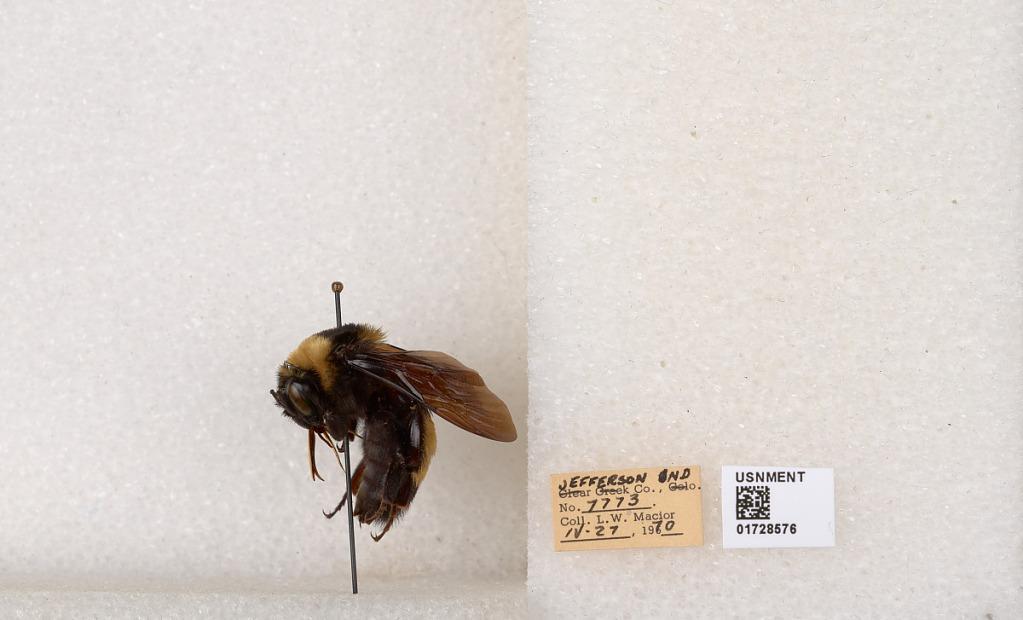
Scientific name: Bombus (Bombus) nevadensis auricormus
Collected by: L. Macior
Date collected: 1970-4-27
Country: United States
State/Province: Indiana
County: Jefferson
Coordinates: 38.7858, -85.4386